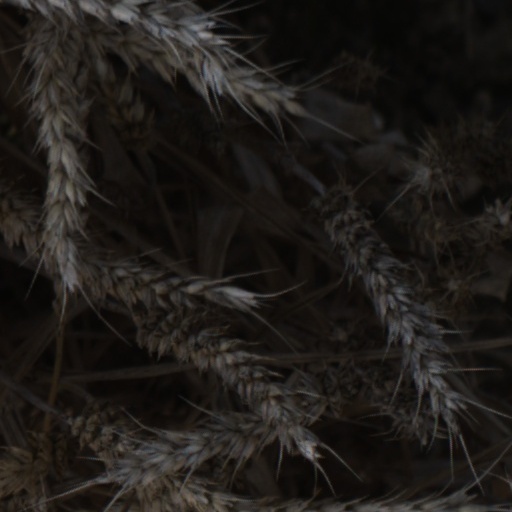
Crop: wheat